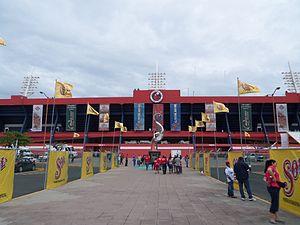
Le stade Luis de la Fuente est un stade de football situé à Veracruz au Mexique qui a une capacité de 30 000 spectateurs.